Star Hammer: The Vanguard Prophecy

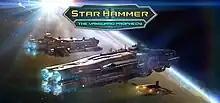
Steam store art

Star Hammer: The Vanguard Prophecy is a science fiction turn-based strategy video game developed by Black Lab Games and published by Slitherine Software for Windows and macOS on June 4, 2015. It is the second game in the "Star Hammer" series after "Star Hammer Tactics".